1915 Galveston hurricane

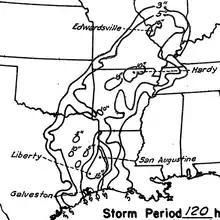
Map of rainfall totals over the Central United States from the hurricane

The remnants of the 1915 hurricane brought strong winds inland to the lower Ohio River Valley and severe flooding from Texas to New York. Heavy rains fell across much of Arkansas from August 17–21, flooding most rivers. Precipitation was heaviest within a narrow band extending from Mena to Hardy. Open cotton bolls and corn were beaten down by the precipitation. Many cities reported flooding after extended periods of continuous rainfall. The Ouachita River at Hot Springs reached its highest level on record, causing thousands of dollars in damage to crops. The White River experienced its worst flood overall since 1891, though upper portions of the river valley experienced unprecedented flooding. Entire towns were caught in the floodwaters, with bridges and buildings destroyed along the banks. All crops along the river upstream of DeValls Bluff were destroyed; these crops included corn and cotton at lowland farms, as well as stored hay. Corn and cotton suffered significant losses in Jamestown, McHue, Moorefield, Pfeiffer, and Sulphur Rock. In Independence County, of cropland were submerged by the White River. Newport was flooded after the local levee along the river was breached. The city's water and electricity plants went out of commission and all businesses were forced to close. The causeway across Newport Lake was washed out. Two steamers were later sent there to rescue flood-stricken residents. A family of five drowned at Oil Trough upstream. Many livestock also drowned from the rise of White River. Similar flooding occurred along the Strawberry River in Sharp County and the Black River in Lawrence County. The swollen Arkansas and Red rivers also caused damaging floods, albeit less severe than along the banks of the White River. Bridges and railroads were washed out by the Red and Saline rivers. Thirteen bridges along the Missouri and Northern Arkansas Railroad were damaged. Total losses from the storm in Arkansas amounted to $2.43 million.